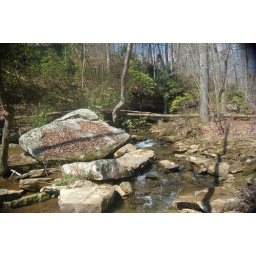
This is along wolf creek in wolf creek canyon. This is a small side canyon of little river canyon near fort payne alabama.